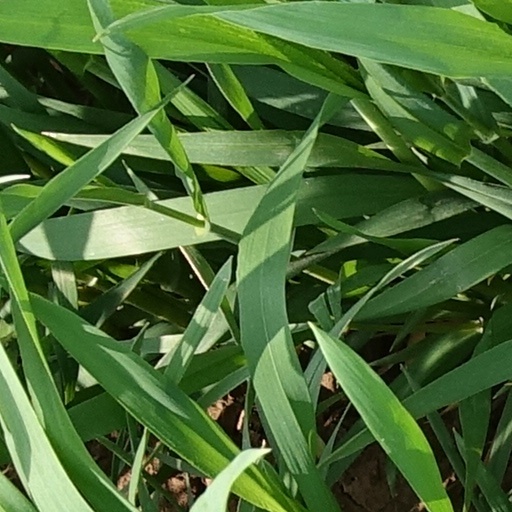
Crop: wheat